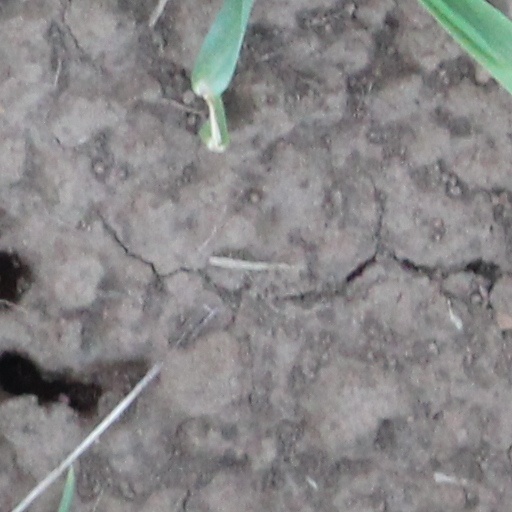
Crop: wheat